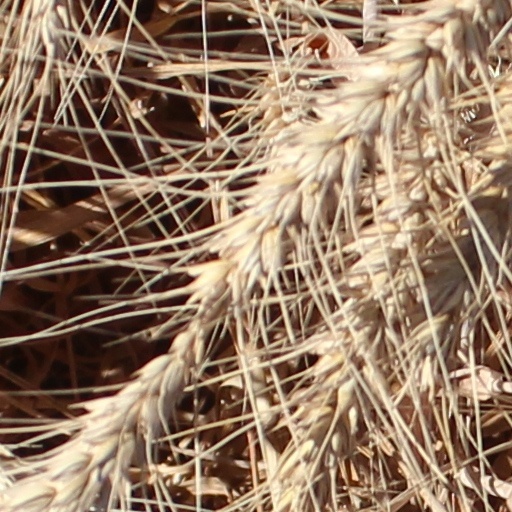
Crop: wheat